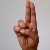
The image shows a hand gesture representing the letter 'U' in Indian Sign Language.